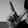
ASL letter: L